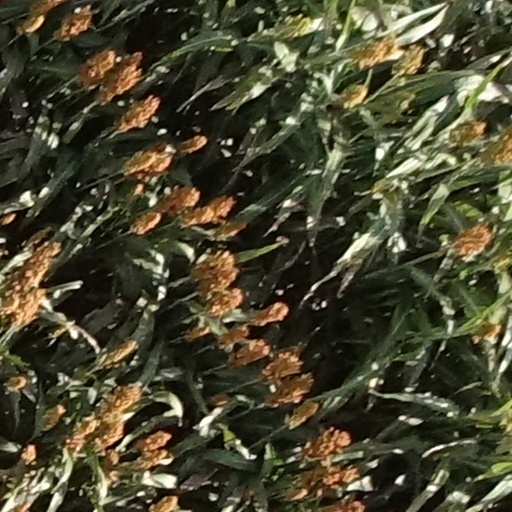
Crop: sorghum